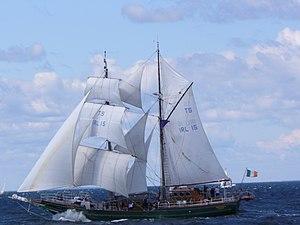
Un plan de voile ou plan de voilure est un ensemble de plans et de dessins généralement préparés par un architecte naval qui montre les différentes combinaisons de voiles proposées pour un voilier.
Un brick-goélette est un voilier à deux mâts avec un mât de misaine gréé entièrement en voiles carrées et un grand-mât gréé entièrement en voiles auriques.